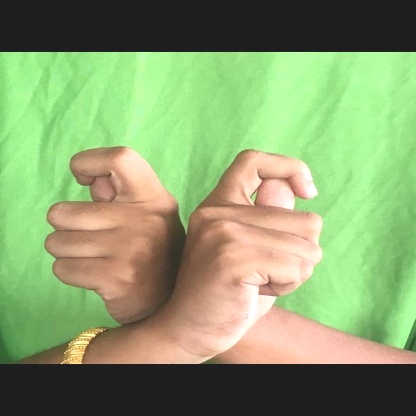
Mudra: Berunda